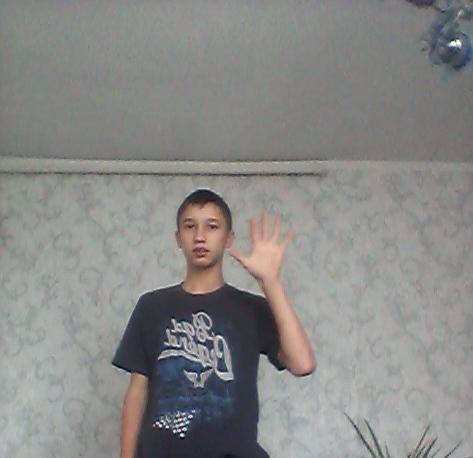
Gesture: palm